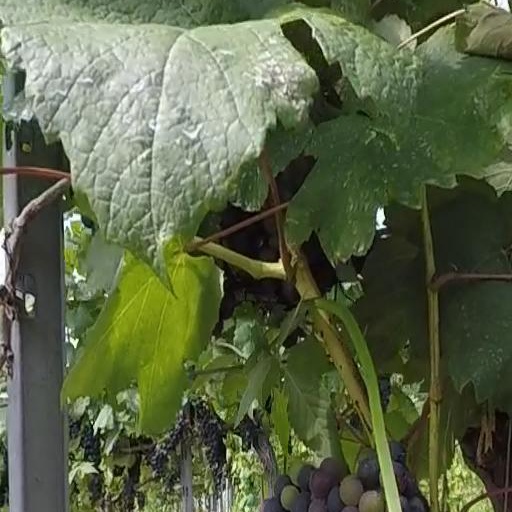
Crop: grape